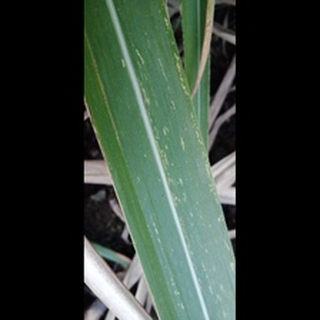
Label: sugarcane_mosaic